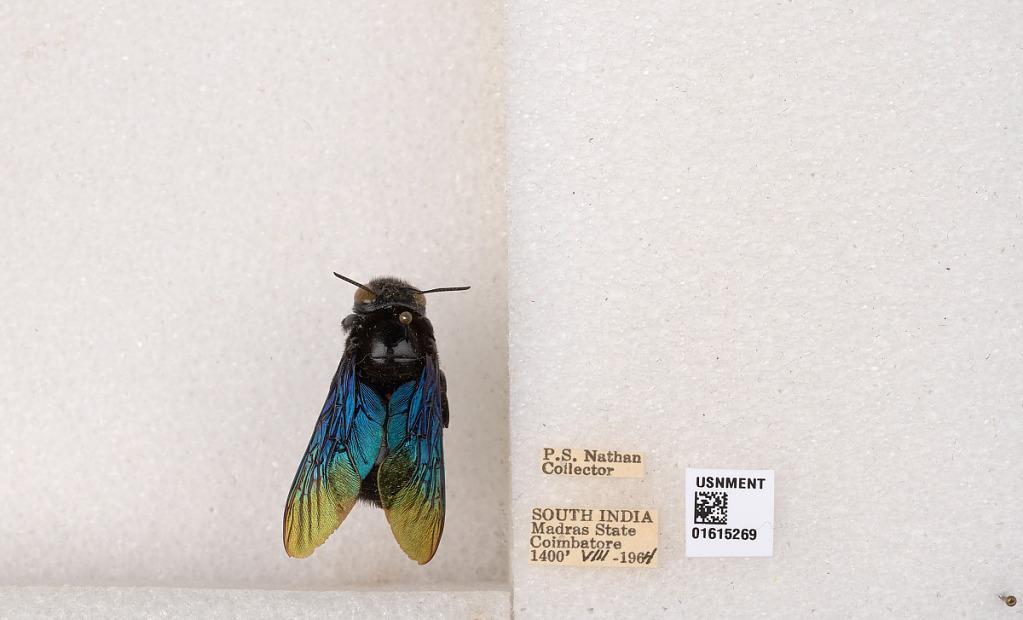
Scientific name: Xylocopa (Biluna) auripennis auripennis Lepeletier
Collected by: P. Nathan
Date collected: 1964-8-1
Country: India
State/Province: Tamil Nadu
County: Coimbatore
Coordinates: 10.9955, 76.9034